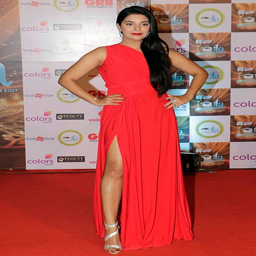
actor strikes a pose at red carpet of awards